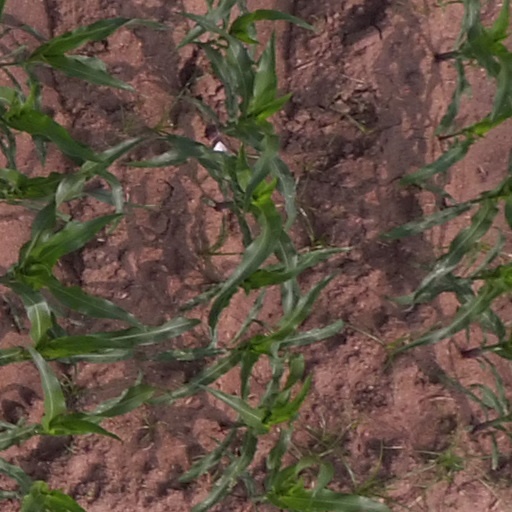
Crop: maize; corn